Béla H. Bánáthy

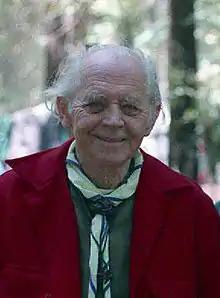
Banathy in 1998

Béla Heinrich Bánáthy (December 1, 1919 – September 4, 2003) was a Hungarian-American linguist, and Professor at San Jose State University and UC Berkeley. He is known as founder of the White Stag Leadership Development Program, established the International Systems Institute in 1982, and was co-founder of the General Evolutionary Research Group in 1984.